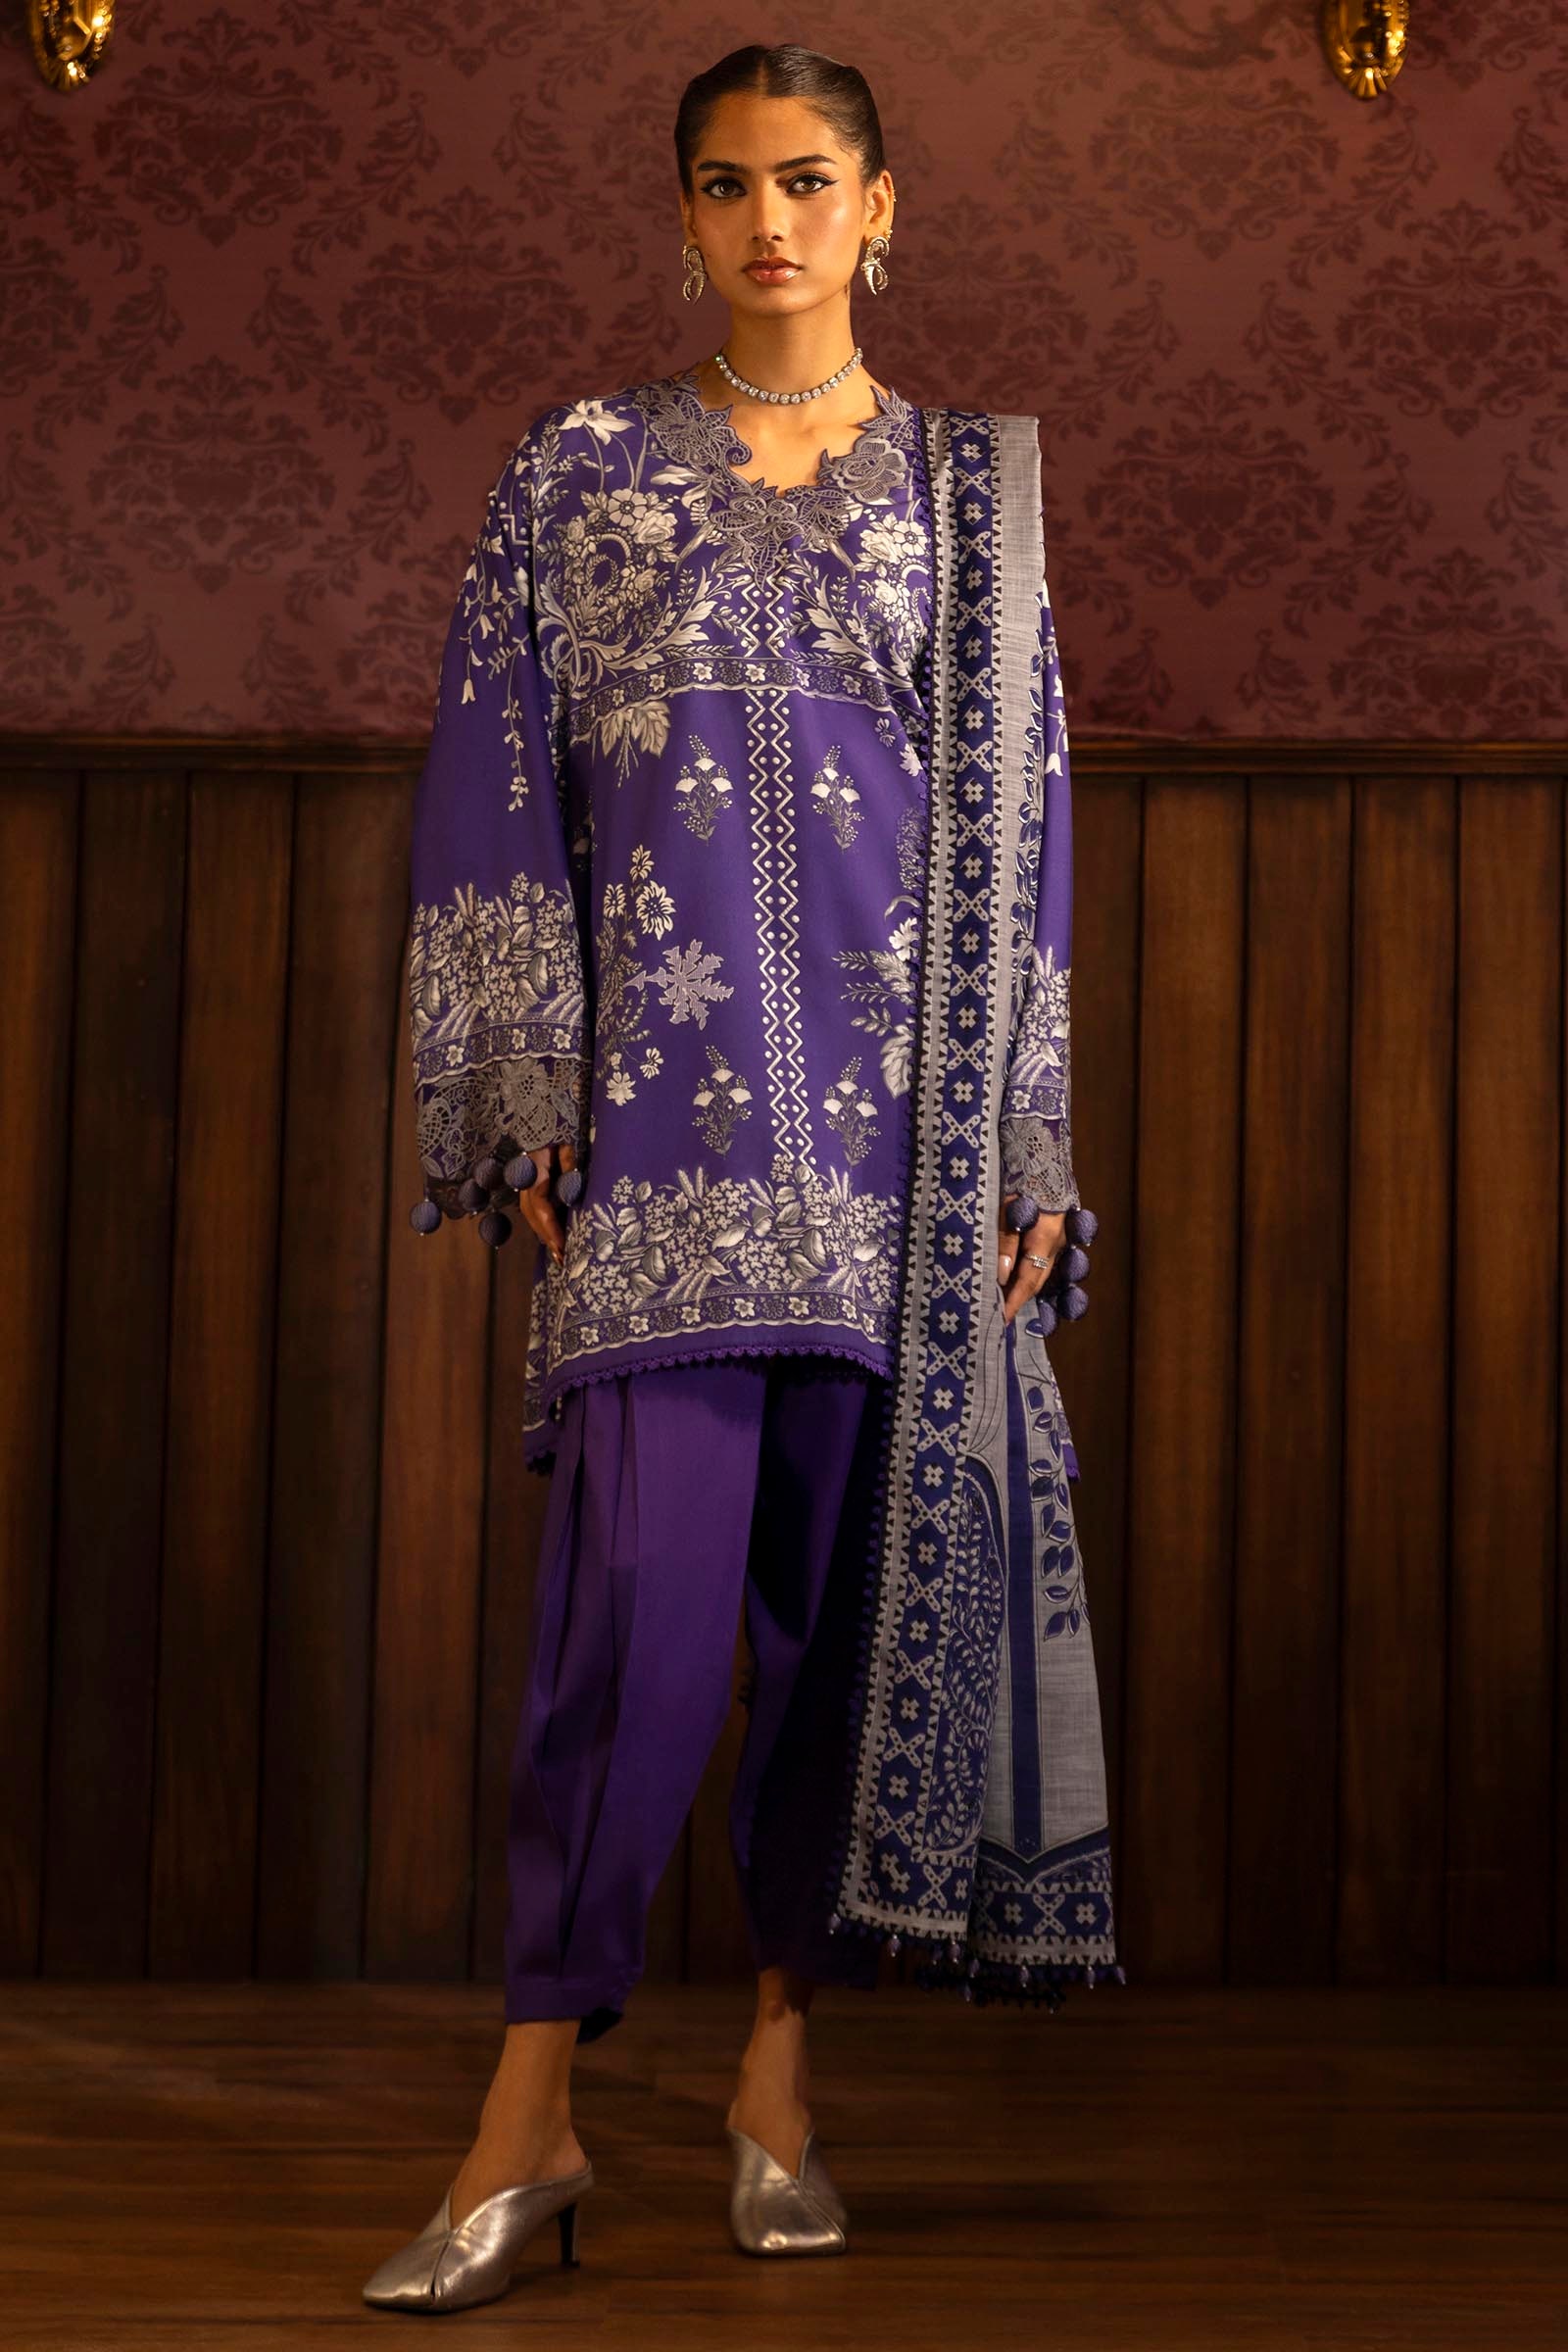
purple embroidered salwar suit